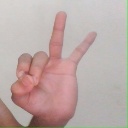
अक्षर: ण